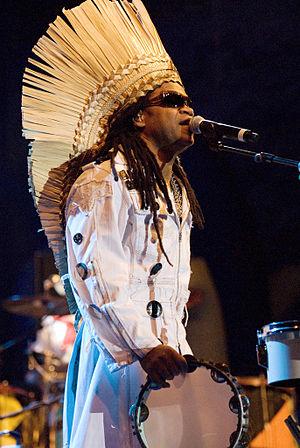
Sepultura est un groupe de thrash metal brésilien, originaire de Belo Horizonte, dans l'État du Minas Gerais. Formé par Max et Igor Cavalera en 1984, le groupe est l'un des plus influents du thrash, death et groove metal de la fin des années 1980 et du début des années 1990. Il évolue ensuite vers le metalcore, en incorporant des éléments provenant du nu metal, du metal alternatif et du metal industriel.